History of the kilt

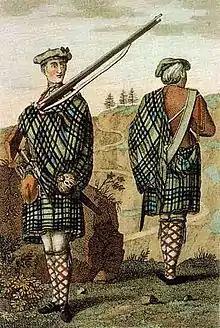
Highland soldier in 1744, an early picture of great kilt, with the plaid being used to protect the musket lock from rain and wind.

The history of the modern kilt stretches back to at least the end of the 16th century. The kilt first appeared as the belted plaid or great kilt, a full-length garment whose upper half could be worn as a cloak draped over the shoulder, or brought up over the head as a hood. The small kilt or walking kilt (similar to the modern or military kilt) did not develop until the late 17th or early 18th century, and is essentially the bottom half of the great kilt.